Shadow (Woodward book)

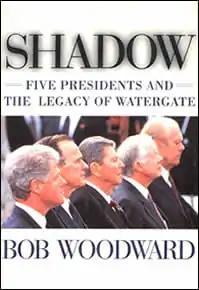
Cover of "Shadow " by Bob Woodward

Shadow: Five Presidents and the Legacy of Watergate is a 1999 book by "Washington Post" journalist Bob Woodward, written with a narrative voice while utilizing firsthand interviews and news reports for its historical basis. For the 608-page book, Woodward used extensive notes and also interviewed President Ford, President Bush's chief of staff, James Baker, and other people of focus.